Mike Crapo

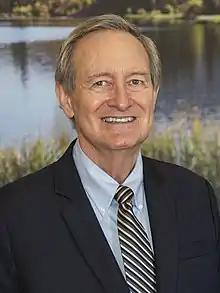
Crapo in 2019

Michael Dean Crapo (born May 20, 1951) is an American lawyer and politician serving as the senior United States senator from Idaho, a seat he has held since 1999. A member of the Republican Party, Crapo served from 1993 to 1999 as the U.S. representative for Idaho's 2nd congressional district.